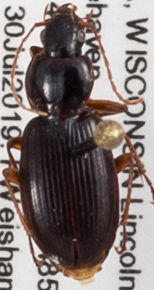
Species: Synuchus impunctatus
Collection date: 2019-07-30
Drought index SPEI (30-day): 0.616
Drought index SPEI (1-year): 1.642
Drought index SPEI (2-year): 1.25